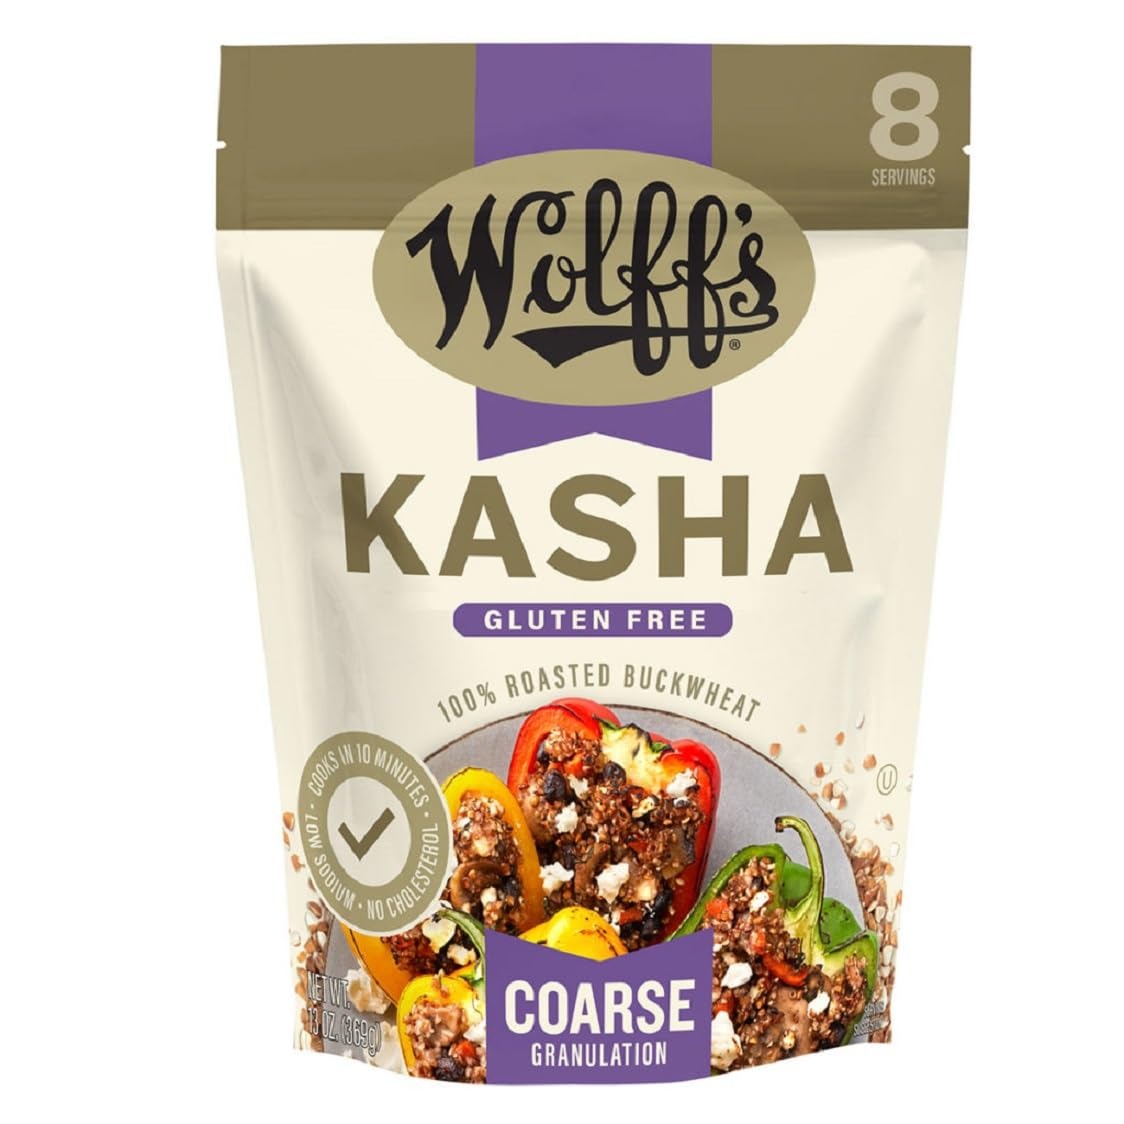
Item Name: Wolffs Kasha Coarse, 13 oz
Bullet Point: 100% pure roasted buckwheat
Value: 13.0
Unit: Ounce

Price: 10.355